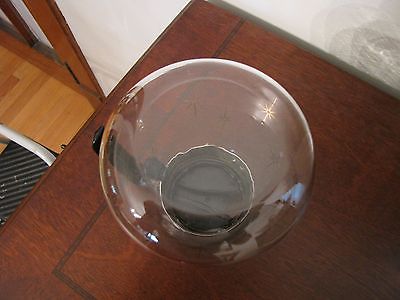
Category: kettle